Environmental impact of reservoirs

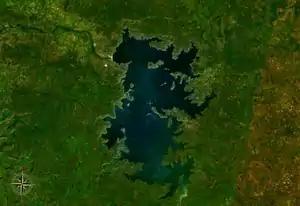
Lake Manantali, 477 km, displaced 12,000 people.

Dams and the creation of reservoirs also require relocation of potentially large human populations if they are constructed close to residential areas. The record for the largest population relocated belongs to the Three Gorges Dam built in China. Its reservoir submerged a large area of land, forcing over a million people to relocate. "Dam related relocation affects society in three ways: an economic disaster, human trauma, and social catastrophe", states Dr. Michael Cernea of the World Bank and Dr. Thayer Scudder, a professor at the California Institute of Technology.